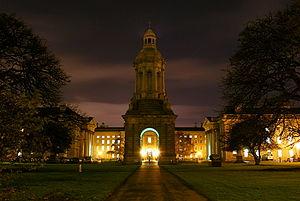
Le Trinity College est le seul collège constituant de l'université de Dublin, une université de recherche située à Dublin, en Irlande. Officiellement le College of the Holy and Undivided Trinity of Queen Elizabeth near Dublin, il a été fondé en 1592 par la reine Elizabeth Iʳᵉ en tant que « mère d'université » sur le modèle des universités collégiales d'Oxford et de Cambridge, mais contrairement à ces institutions affiliées, un seul collège a été créé ; à ce titre, les désignations « Trinity College » et « Université de Dublin » sont généralement synonymes pour des raisons pratiques Première université irlandaise par son ancienneté et par son importance, elle fait partie l'une des sept anciennes universités du Royaume-Uni et de l'Irlande. L'admission est basée exclusivement sur le mérite académique. Ses recherches portent sur les nanotechnologies, l'informatique, l'immunologie, les mathématiques, l'ingénierie, la psychologie, les sciences politiques, l'anglais et les sciences humaines et sociales.